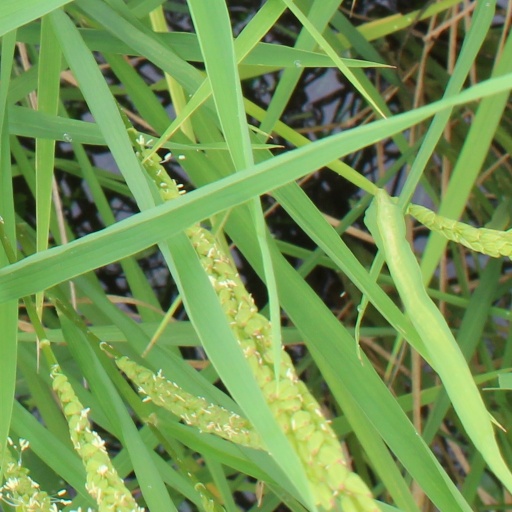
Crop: rice